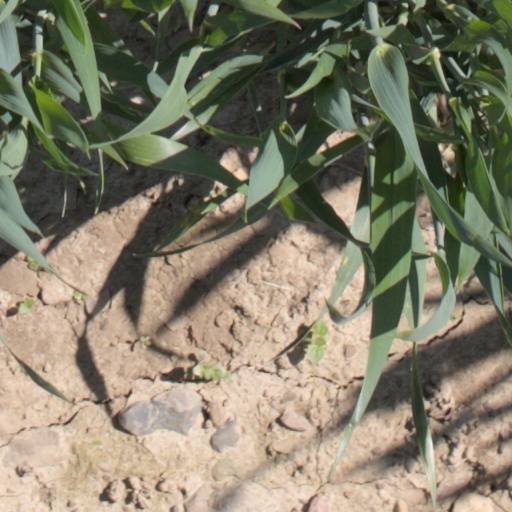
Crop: wheat